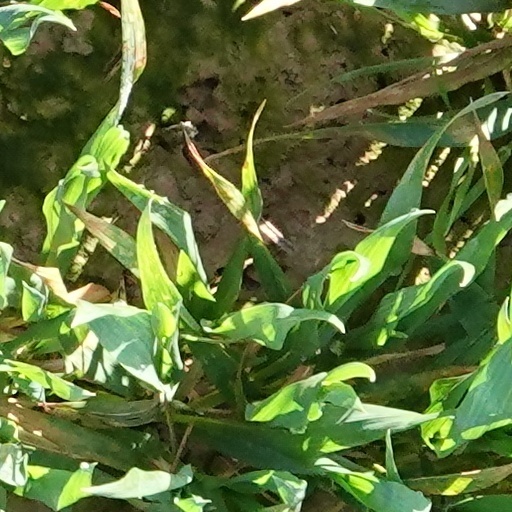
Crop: wheat